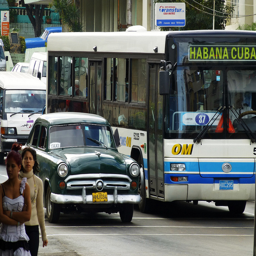
an older car sitting next to  a big passenger bus
A busy city with a large bus and many vehicles driving, while people walk on the sidewalk
The old restored car drives on the street next to a city bus.
A bus sitting on the street next to a car.
A green classic car taxi stopped in traffic next to a city bus in Havana, Cuba.